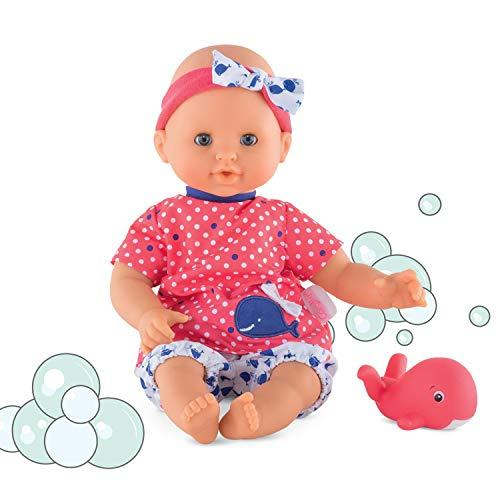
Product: Corolle Bebe Bath Oceane - 12"
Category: Toys & Games | Dolls & Accessories | Dolls
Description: Compatible with all aquatic environments - tub, pool, beach.
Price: $39.47
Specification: ProductDimensions:200x110x20inches|ItemWeight:10.6ounces|ShippingWeight:1.19pounds(Viewshippingratesandpolicies)|ASIN:B07LBB23T2|Itemmodelnumber:100110|Manufacturerrecommendedage:24months-12years